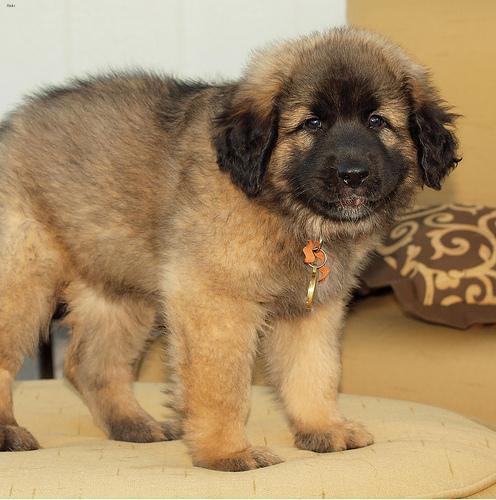
leonberger